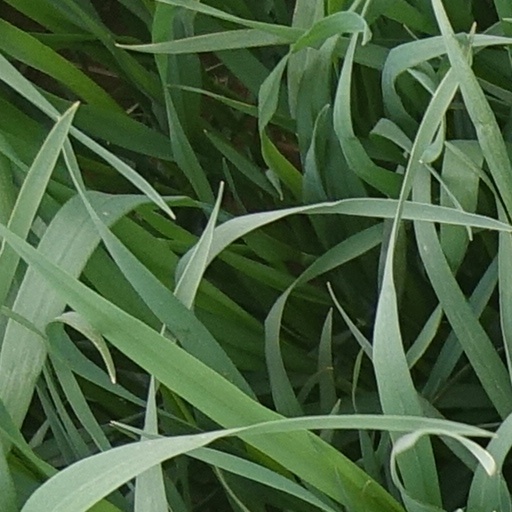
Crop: wheat